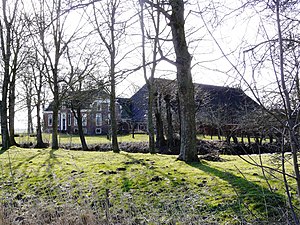
Marten Douwes Teenstra / Liv og gerning
Marten Douwes Teenstras fødested.
"Marten Douwes Teenstra var en hollandsk forfatter og rejsende i Sydafrika og de hollandske ostindiske øer. Beretningen om hans ophold i Kap fra 12. marts til 7. juli 1825, ""De vruchten mijner werkzaamheden"", var en grundig beskrivelse af hans tur, rig på interessante detaljer om de personligheder og steder, han stødte på, og tankevækkende kommentar til det sociale, politiske og økonomiske liv i Kapkolonien.